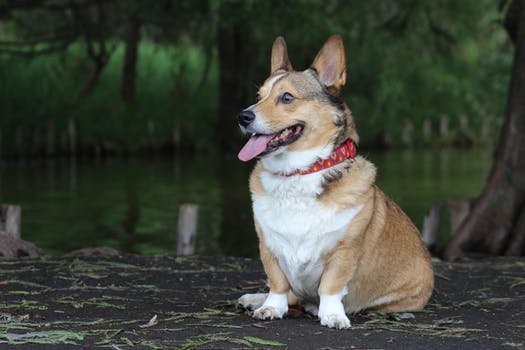
Label: No Watermark